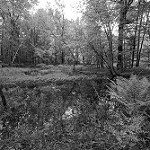
Label: B & W